Hillcrest (Little Rock)

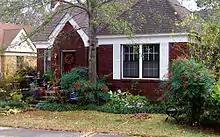
Hillary Rodham and Bill Clinton lived in this house in the Hillcrest neighborhood of Little Rock from 1977 to 1979 while he was Arkansas Attorney General.

Hillcrest Historic District is a historic neighborhood in Little Rock, Arkansas that was listed on the National Register of Historic Places on December 18, 1990. It is often referred to as Hillcrest by the people who live there, although the district's boundaries actually encompass several neighborhood additions that were once part of the incorporated town of Pulaski Heights. The town of Pulaski Heights was annexed to the city of Little Rock in 1916. The Hillcrest Residents Association uses the tagline "Heart of Little Rock" because the area is located almost directly in the center of the city and was the first street car suburb in Little Rock and among the first of neighborhoods in Arkansas.